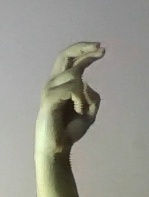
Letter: zay